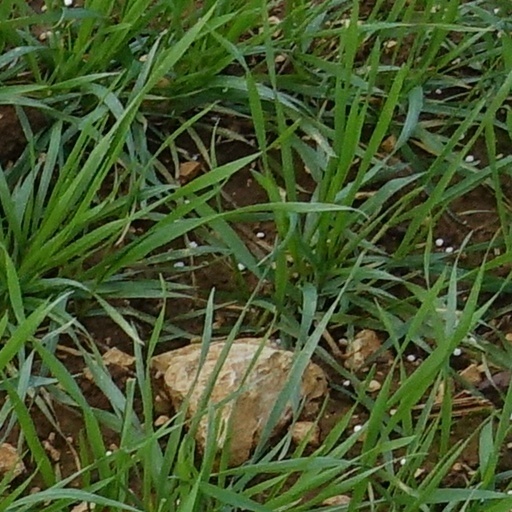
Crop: wheat